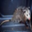
Label: possum